ʻIolani Barracks

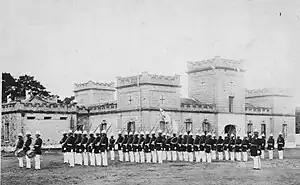
The Royal Guards in front of Iolani Barracks.

On September 6, 1873, growing tensions between the enlisted men and the officers resulted in a mutiny after the Hungarian Captain Joseph Jajczay sent four men to the brig for deserting their post guarding the treasury. On the 6th, Jajczay returned from church to the barracks and was attacked by his own soldiers and the prisoners. When Adjutant General Charles Hastings Judd tried to calm the situation he was also attacked. The mutineers took control of the ʻIolani Barracks and later retrieved and loaded two cannons from near the palace. Authorities decided to wait out the mutiny by surrounding the barracks, but did not attack. On the 9th, King Lunalilo interviewed the mutineers and issued an offer to them; 13 agreed and surrendered.